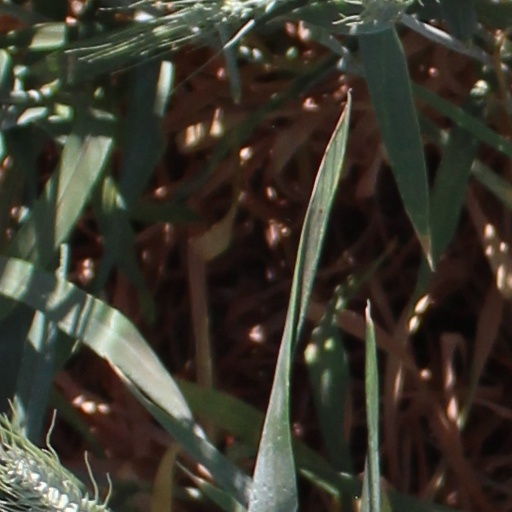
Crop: wheat